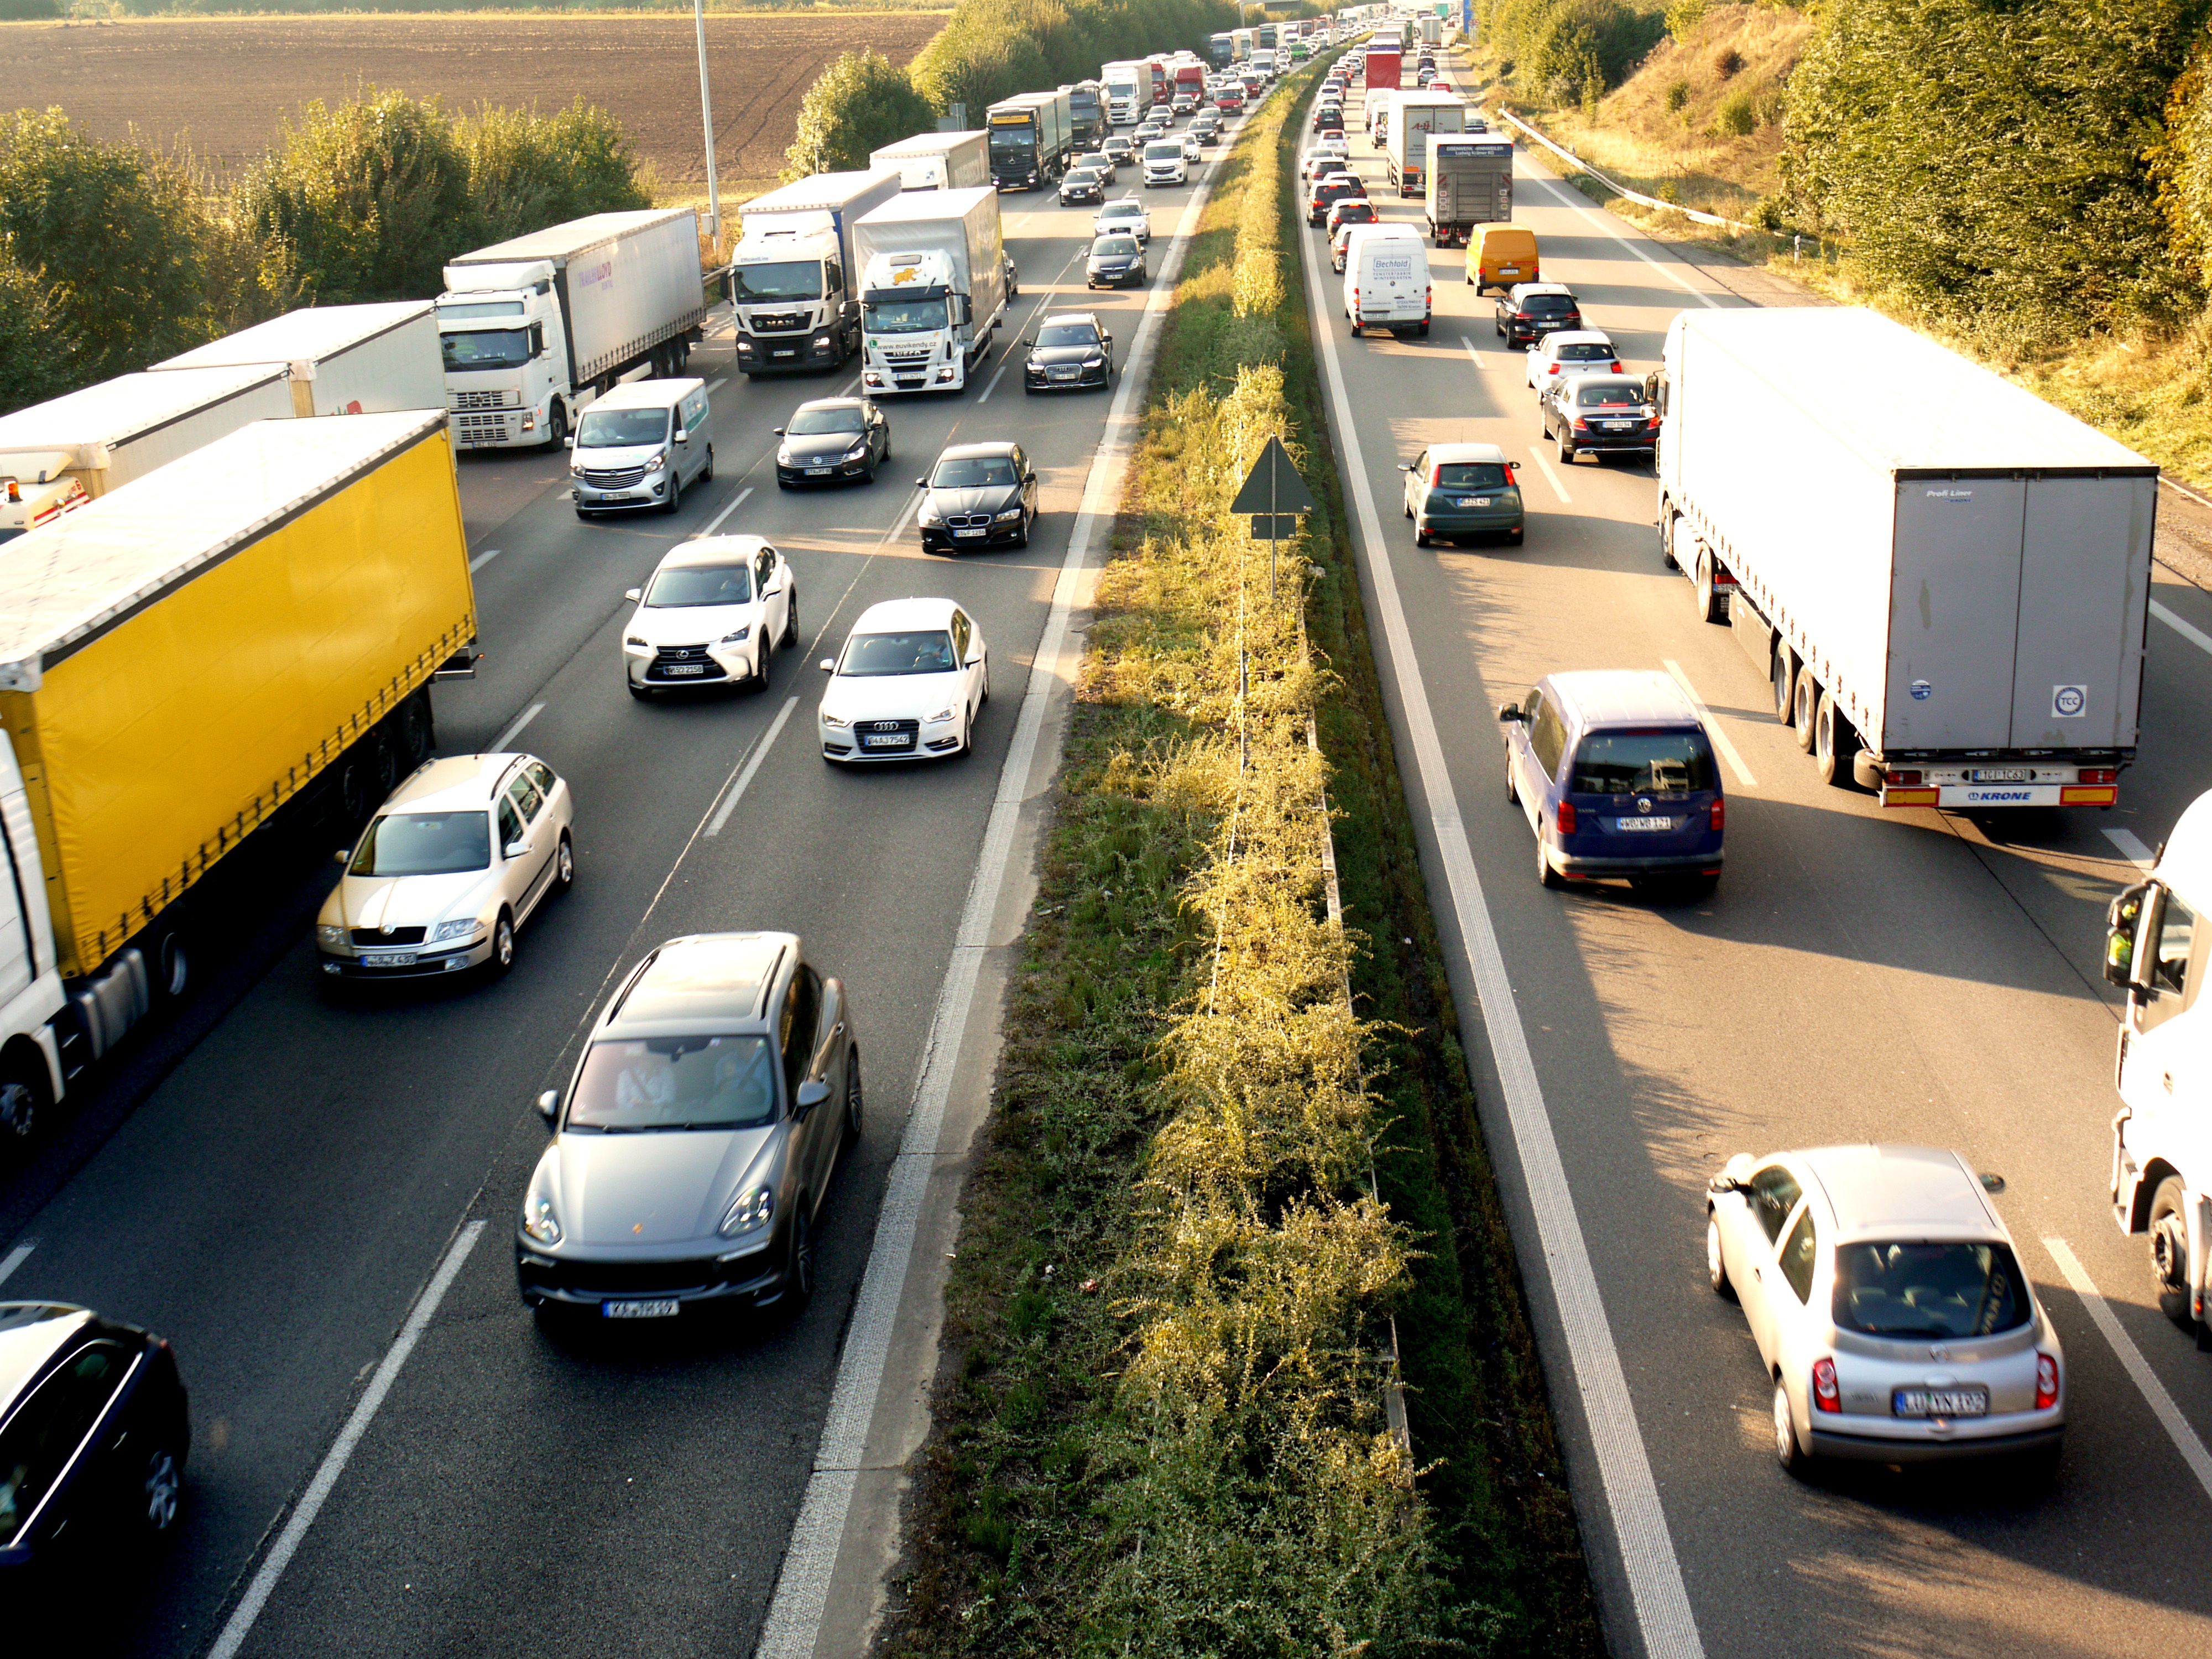
road, traffic, car, highway, driving, asphalt, transport, truck, vehicle, lane, public transport, jam, infrastructure, site, pkw, vehicles, junction, a6, remote traffic, construction work, slowly, backwater, overload, roadway renewal, stop and go, slow moving, annoyingly, offense, highway construction site, highway congestion, speed restriction, federal street, mode of transport, luxury vehicle, controlled access highway, traffic congestion